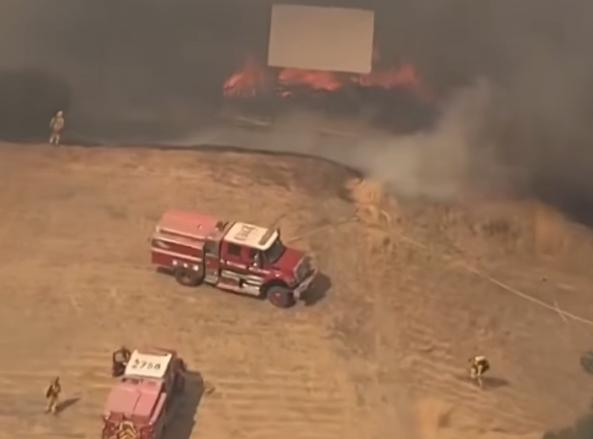
Fire: yes
Smoke: yes